Michael David Lukas

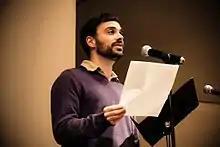
Lukas at the Contemporary Jewish Museum in San Francisco

Michael David Lukas (born March 30, 1979) is an American author best known for his internationally bestselling novel, The Oracle of Stamboul, published by HarperCollins and translated into over a dozen languages. Michael's second novel, The Last Watchman of Old Cairo, was published by Random House in 2018 and received the Sami Rohr Prize as well as the National Jewish Book Award. He teaches at San Francisco State University.